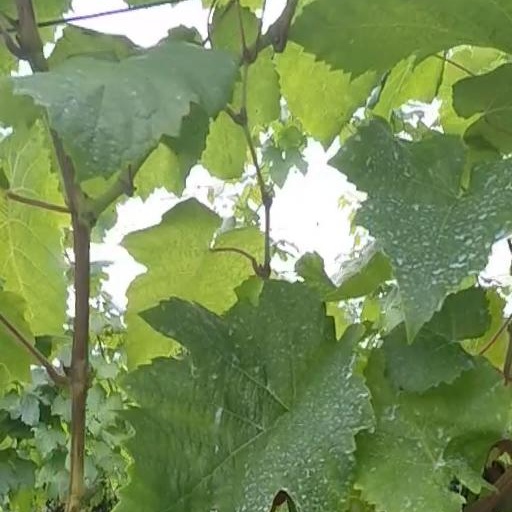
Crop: grape